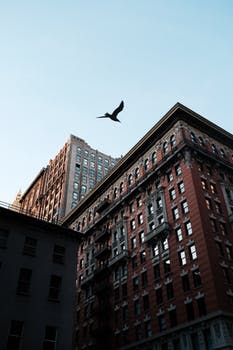
Label: No Watermark